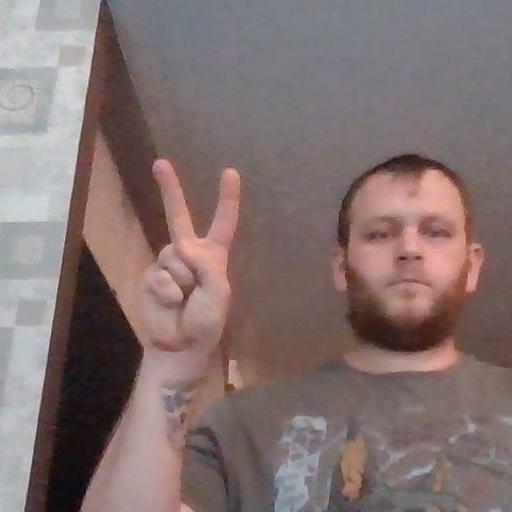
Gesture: peace